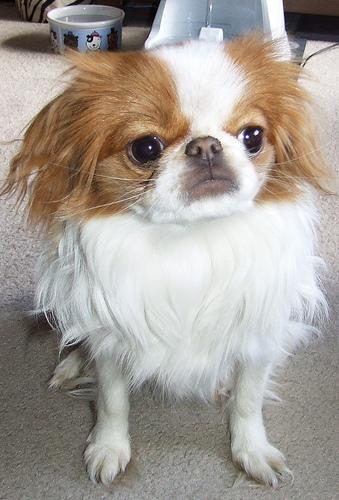
Breed: japanese chin